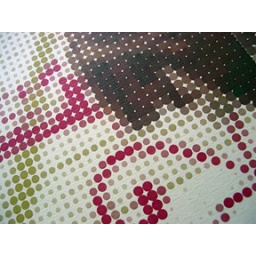
This is a detail shot of the bird poster. You can make out the texture of the paper in the bottom right corner.